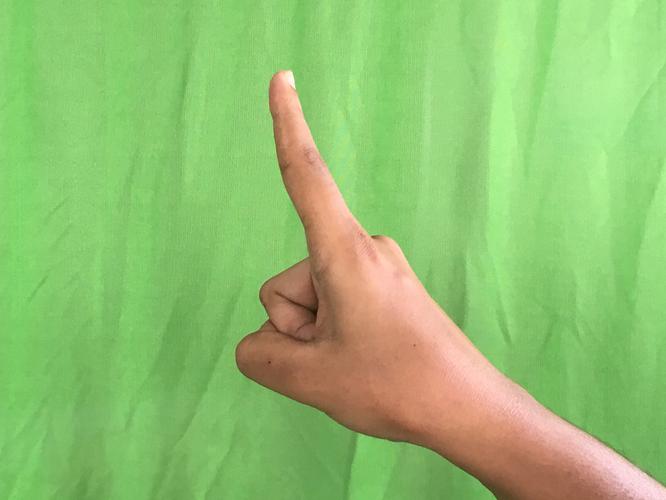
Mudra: Suchi
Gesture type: single_hand